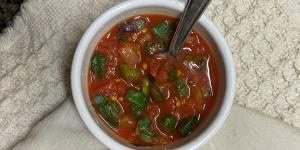
salsa para locro